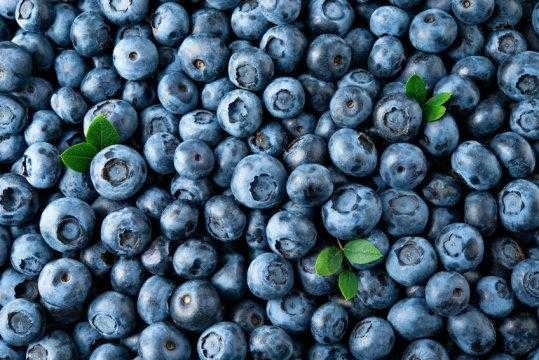
Label: Blueberry